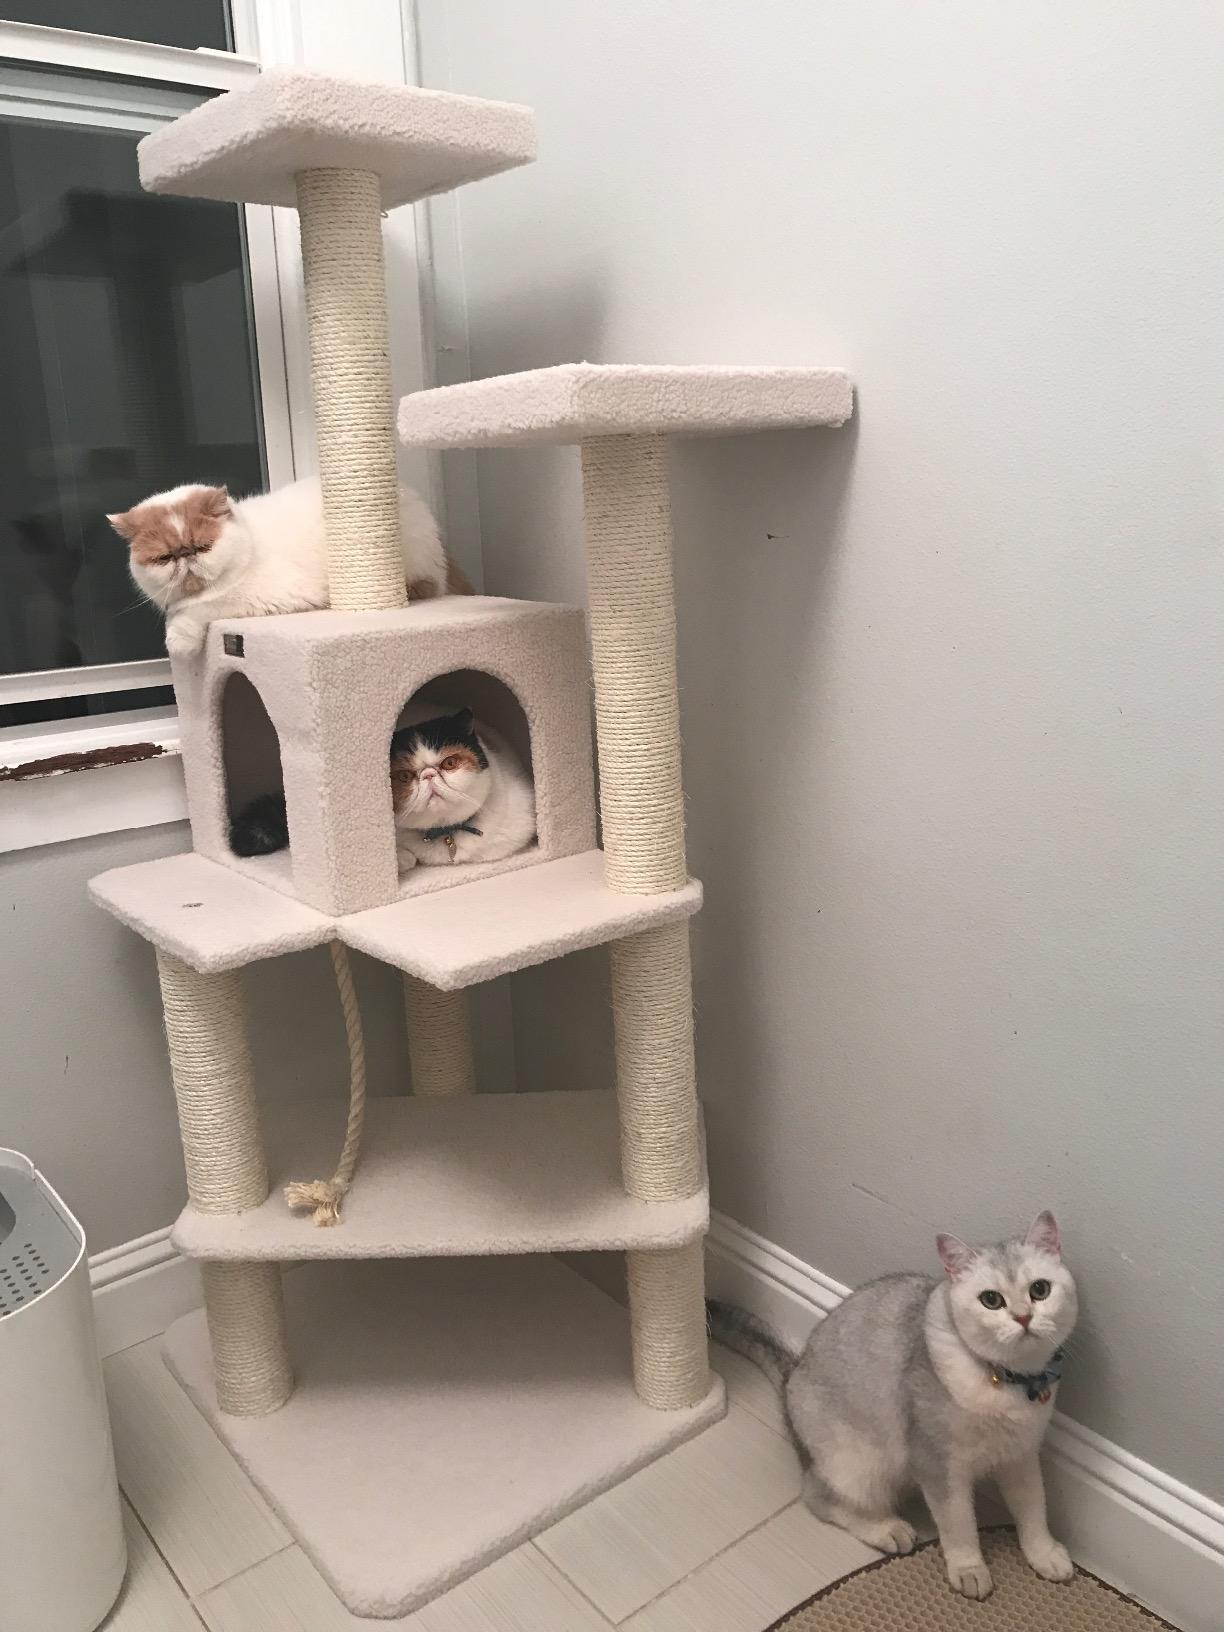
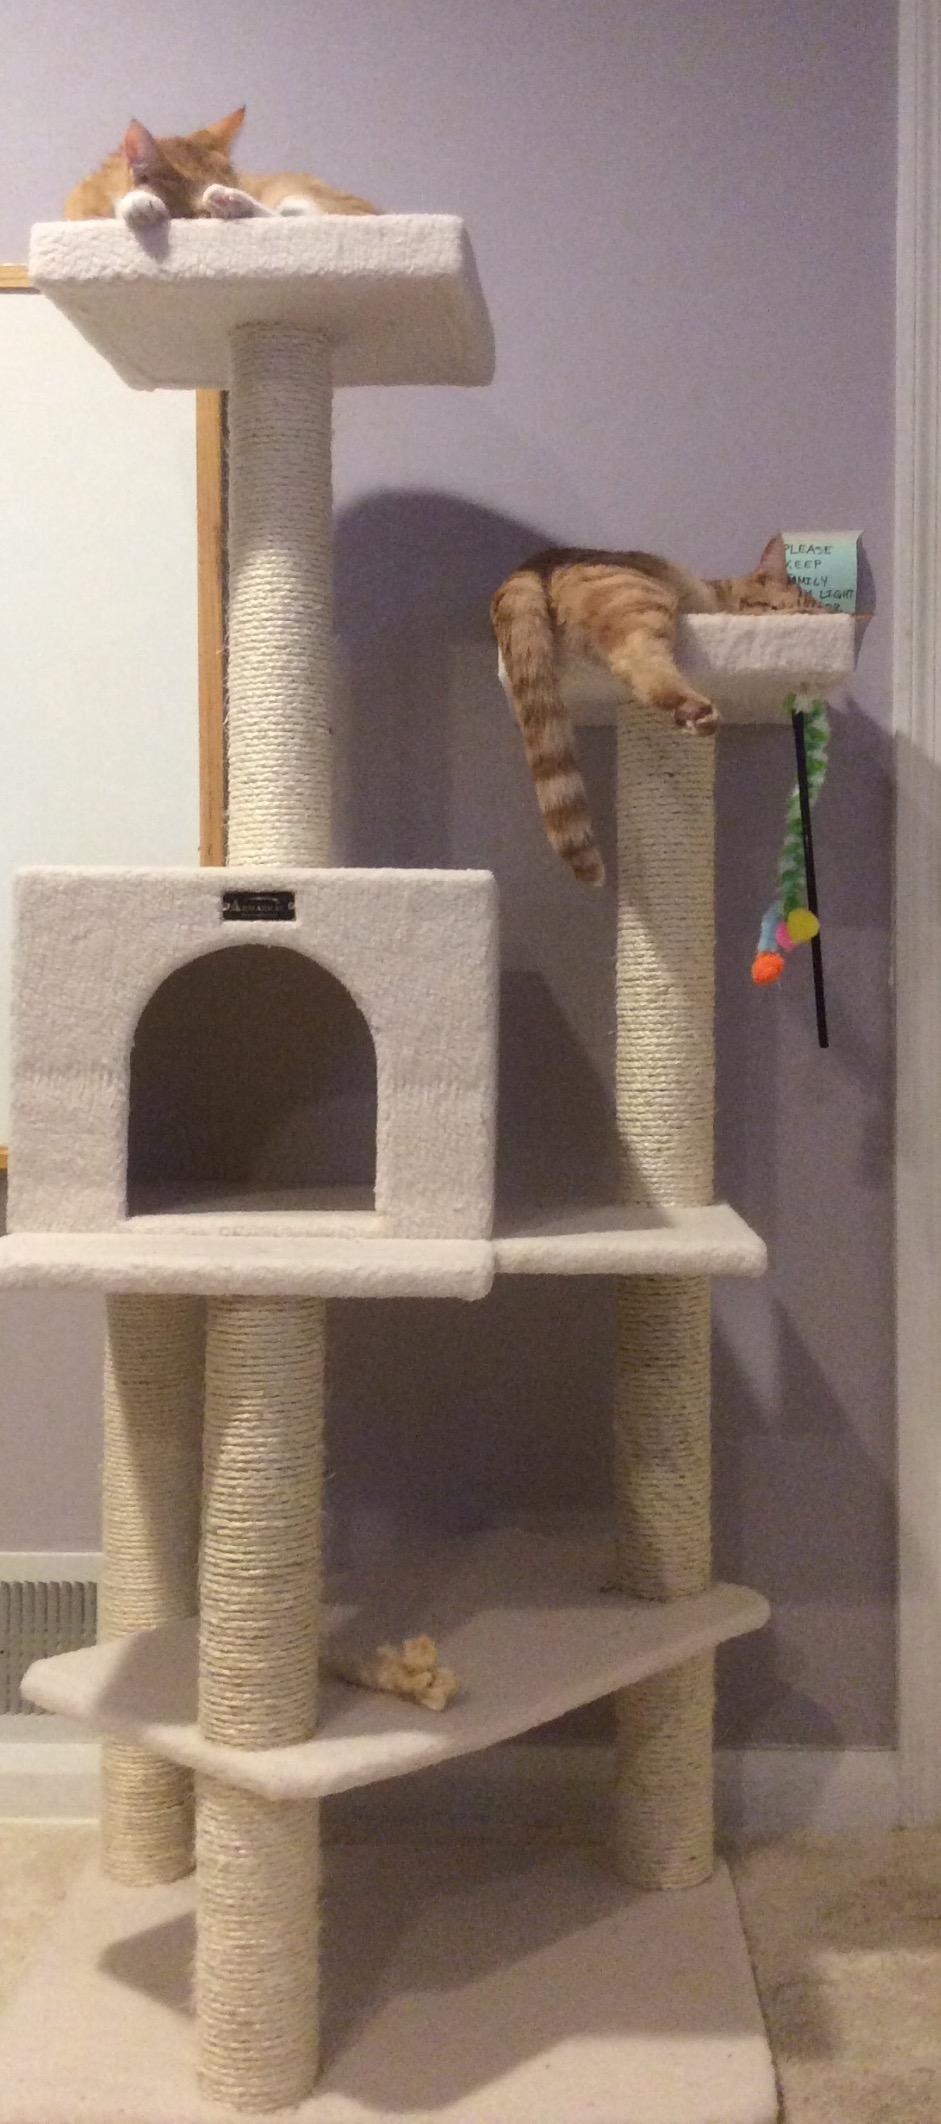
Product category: items_cat tree
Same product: yes